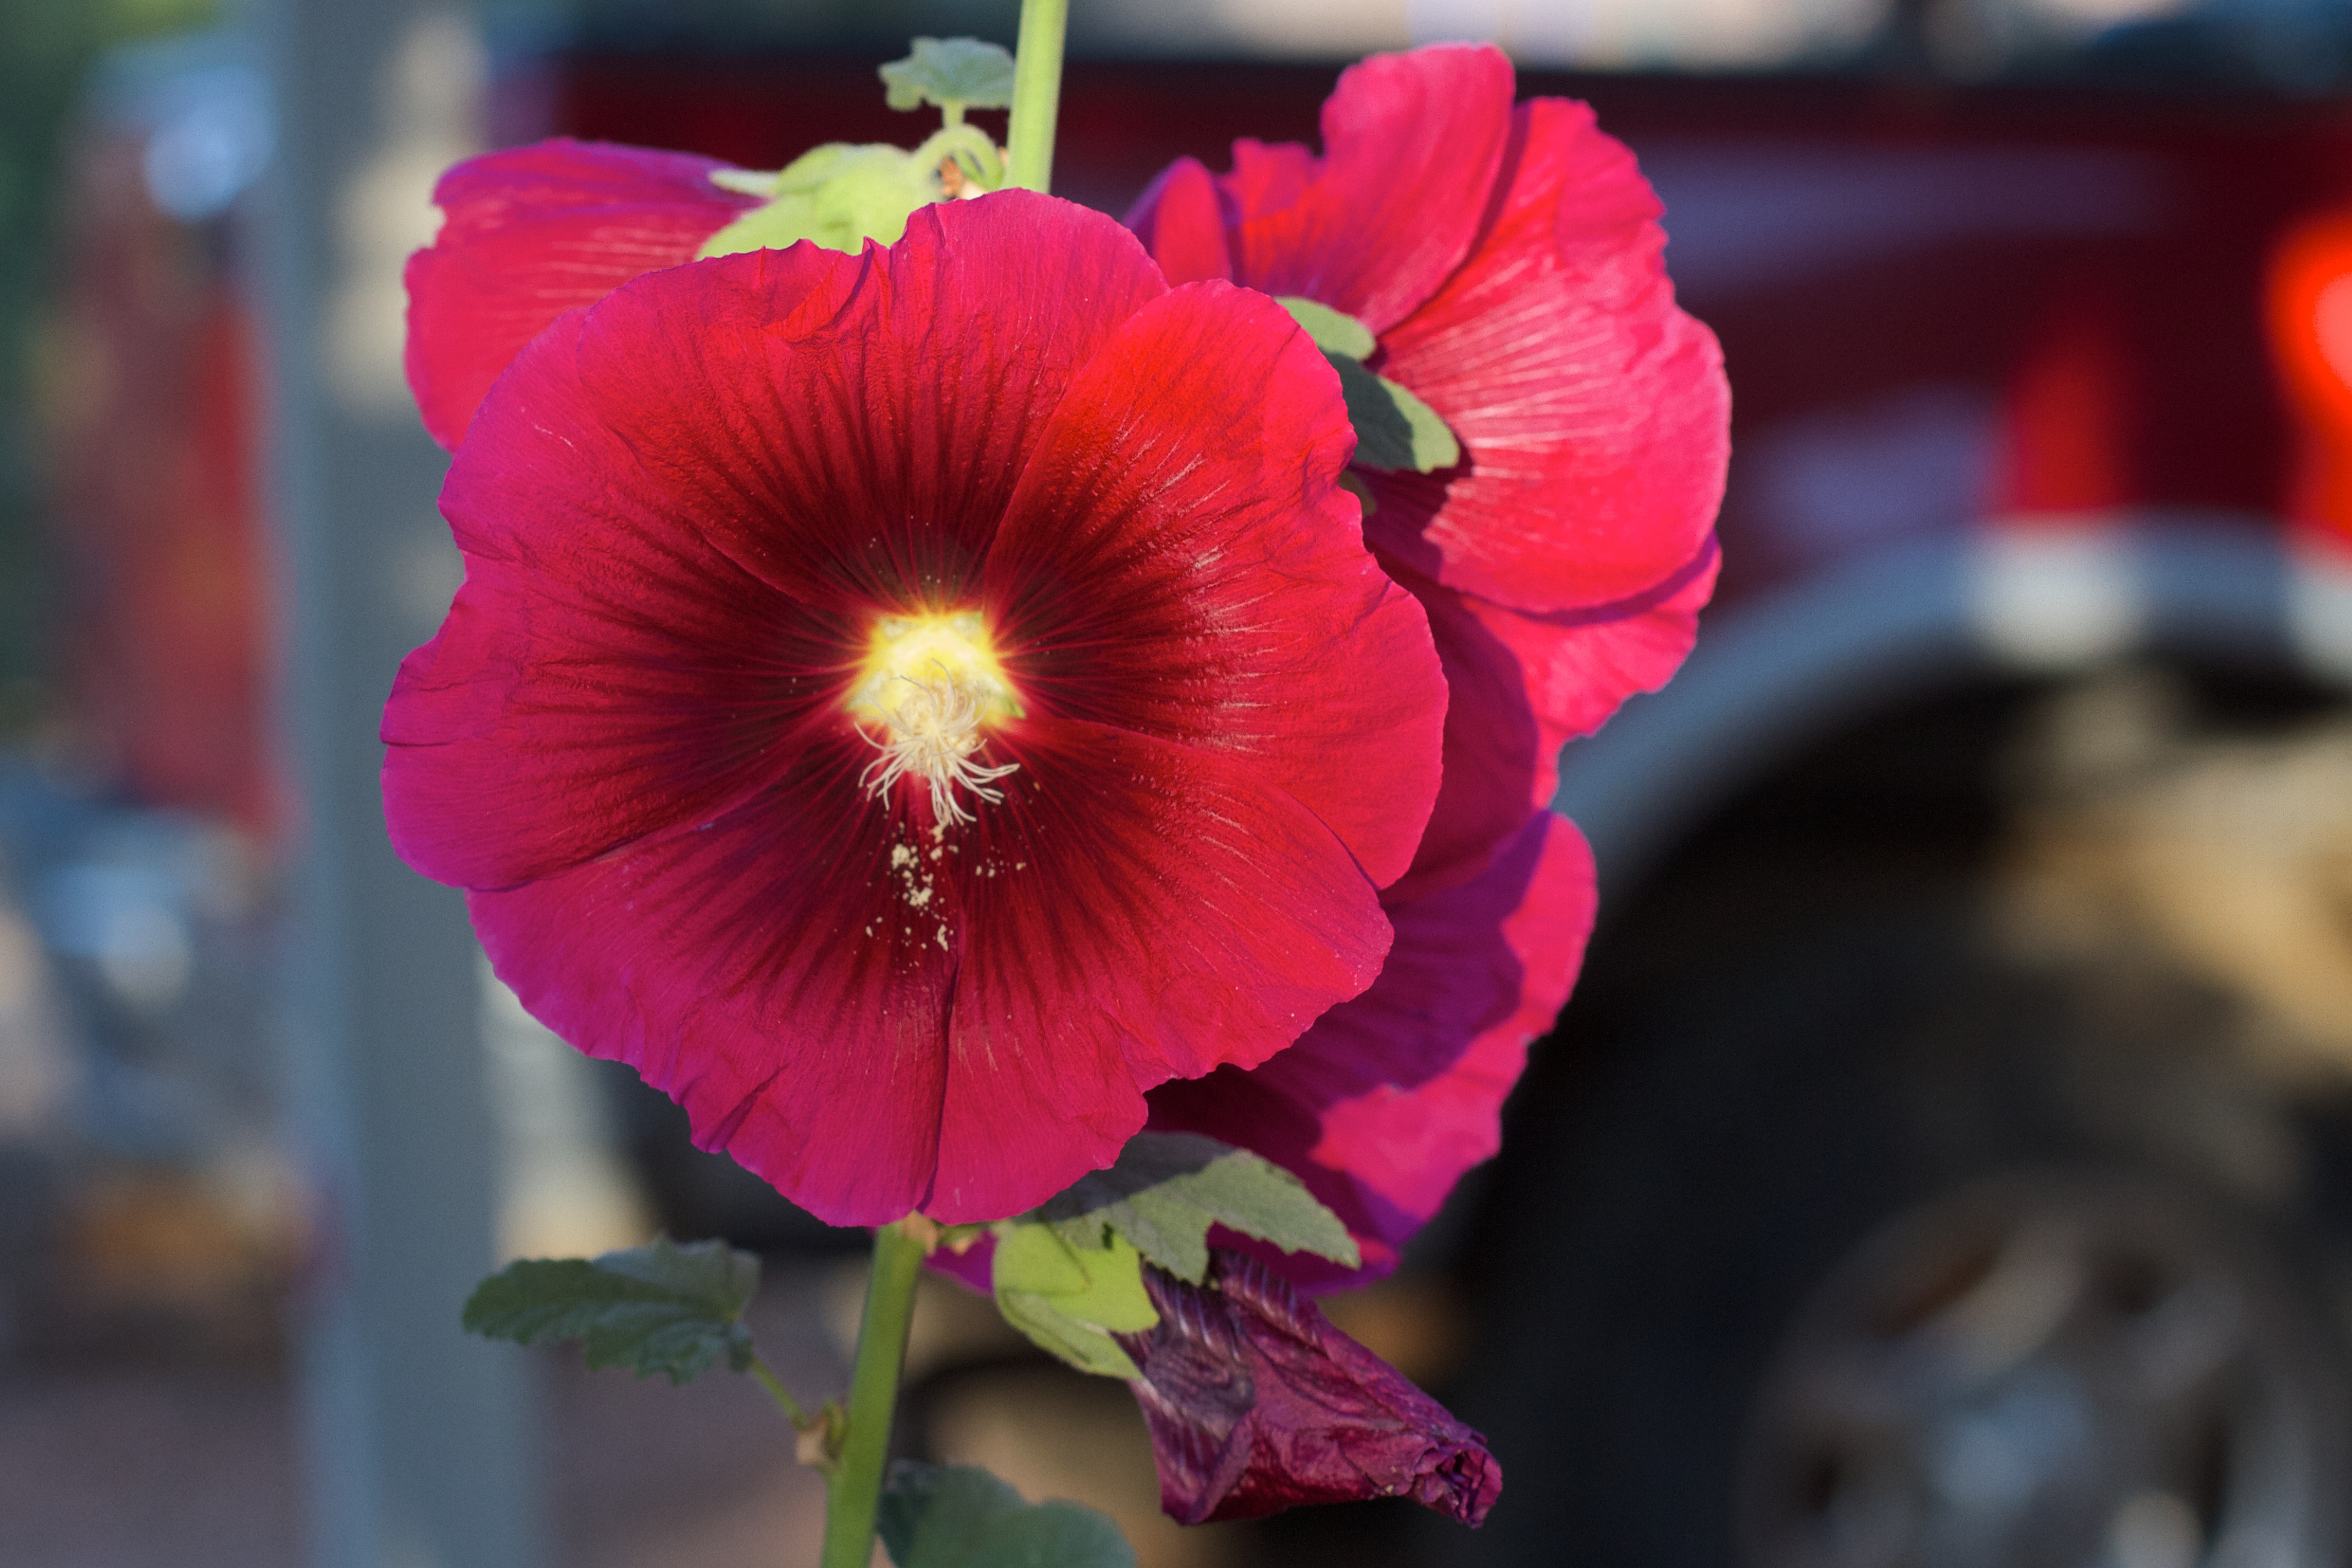
blossom, plant, flower, petal, red, flora, eye, hollyhock, macro photography, pansy, flowering plant, land plant, violet family